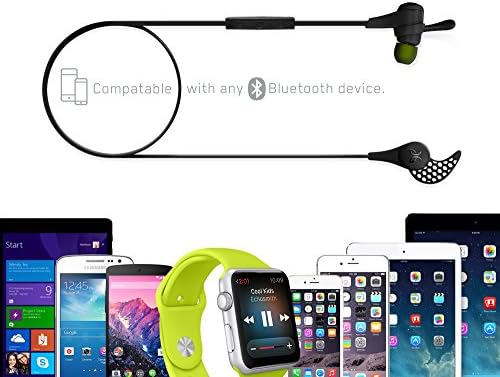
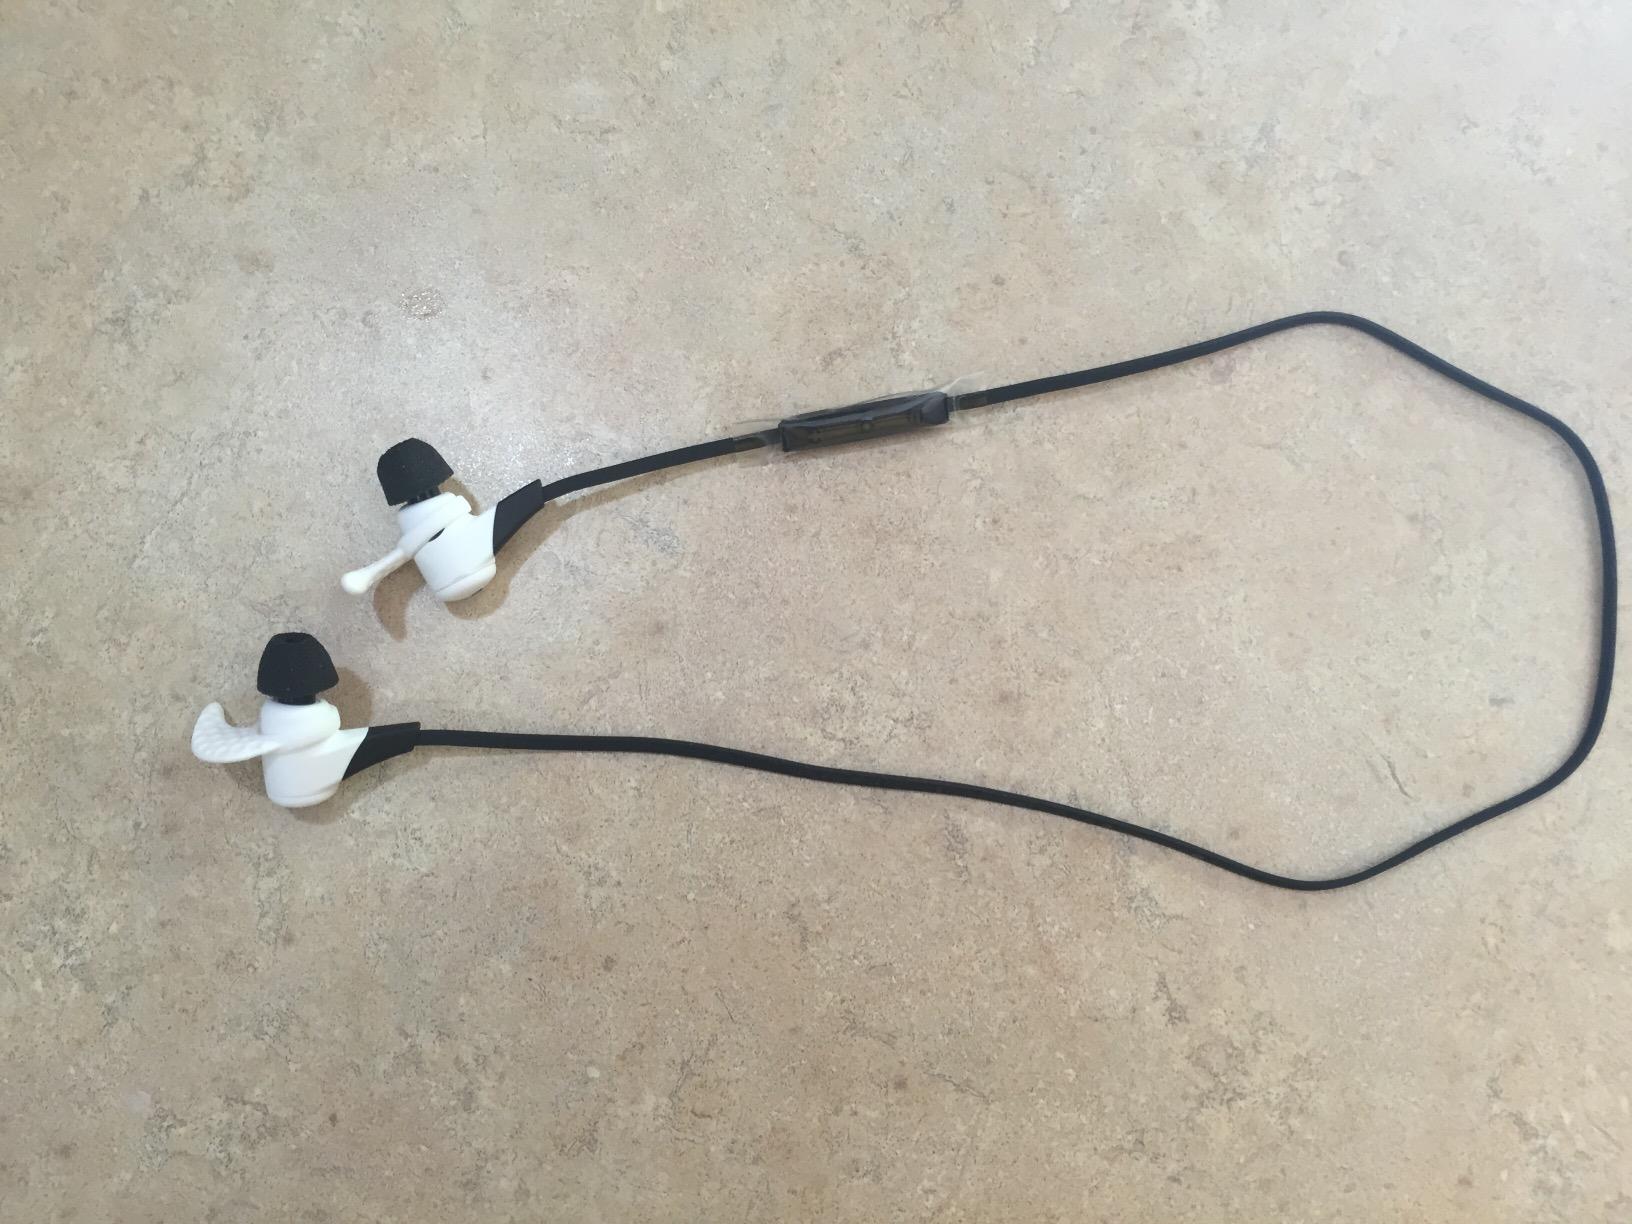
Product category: headphones
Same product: no